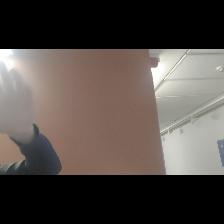
Label: Human